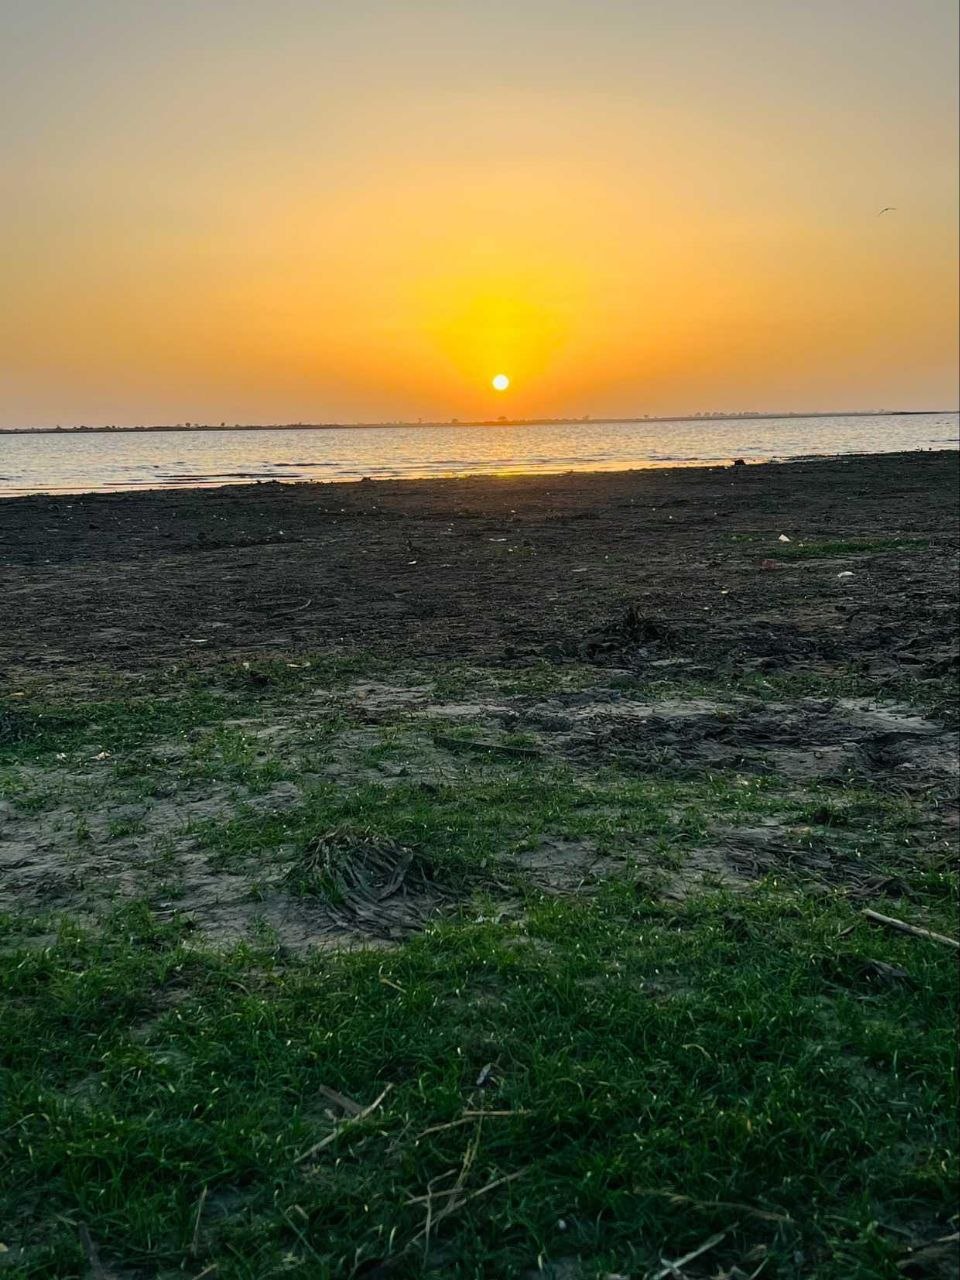
الوصف بالفصحى: الصورة تُجسّد لحظة غروب الشمس فوق سطح ماء هادئ، حيث تنعكس أشعة الشمس الذهبية على الماء، وتُضفي على المشهد طابعًا ساحرًا ومريحًا. في المقدمة، يظهر مزيج من العشب الأخضر والتربة الداكنة
الوصف بالعامية السودانية: الصوره جسدت لحظه غروب الشمس فوق سطح المويه. عاكسه اشعه الشمس على المويه .قدام بيورينا مزيج من العشب الأخضر والتربة غامقه
التصنيف: Nature & Landscape